Angakkuri

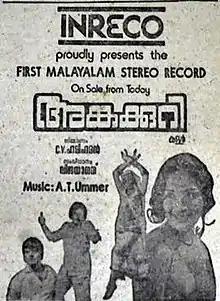

Angakkuri is a 1979 Indian Malayalam film, directed by Vijayanand and produced by C. V. Hariharan. The film stars Jayan, Jayabharathi, Sukumaran and Seema/Shanthamma. The score was composed by A. T. Ummer. The movie is a remake of the 1979 Kannada movie "Sneha Sedu".